Iximche

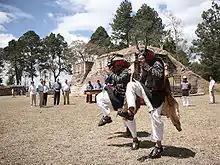
Dancers and marimba performing at Iximche for the 2007 visit of the presidents of Guatemala and the United States

In 1960 the ruins of Iximche were declared a National Monument under governmental decree 1360 of the Congress of the Republic of Guatemala, published in May 1963. In 1980, during the Guatemalan Civil War, the ruins were chosen as a meeting place between Maya leaders and the guerillas, as a result of which the guerillas stated explicitly that they would defend indigenous rights in the so-called "Declaration of Iximche". In 1989 an important Maya ceremony was carried out at the site in order to reestablish the ruins as a sacred place for indigenous ceremonies.